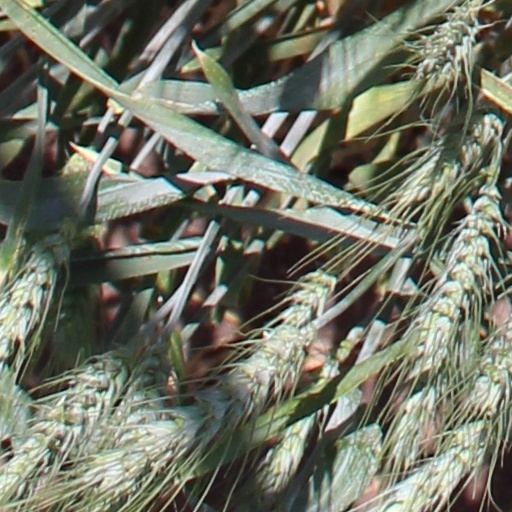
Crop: wheat